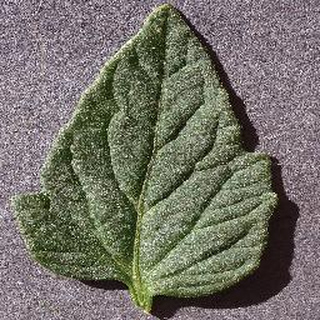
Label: healthy_tomato